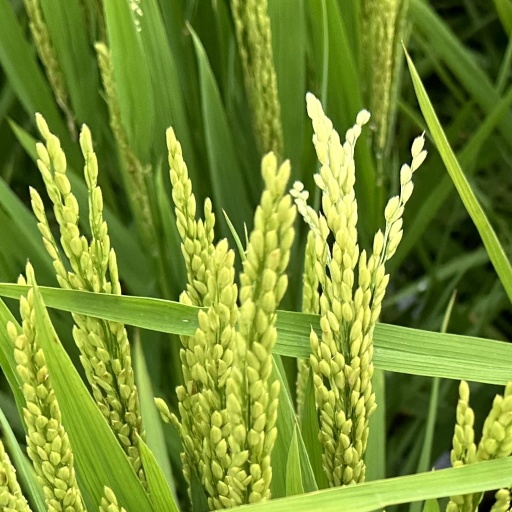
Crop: rice